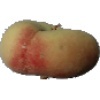
Label: Peach Flat 1